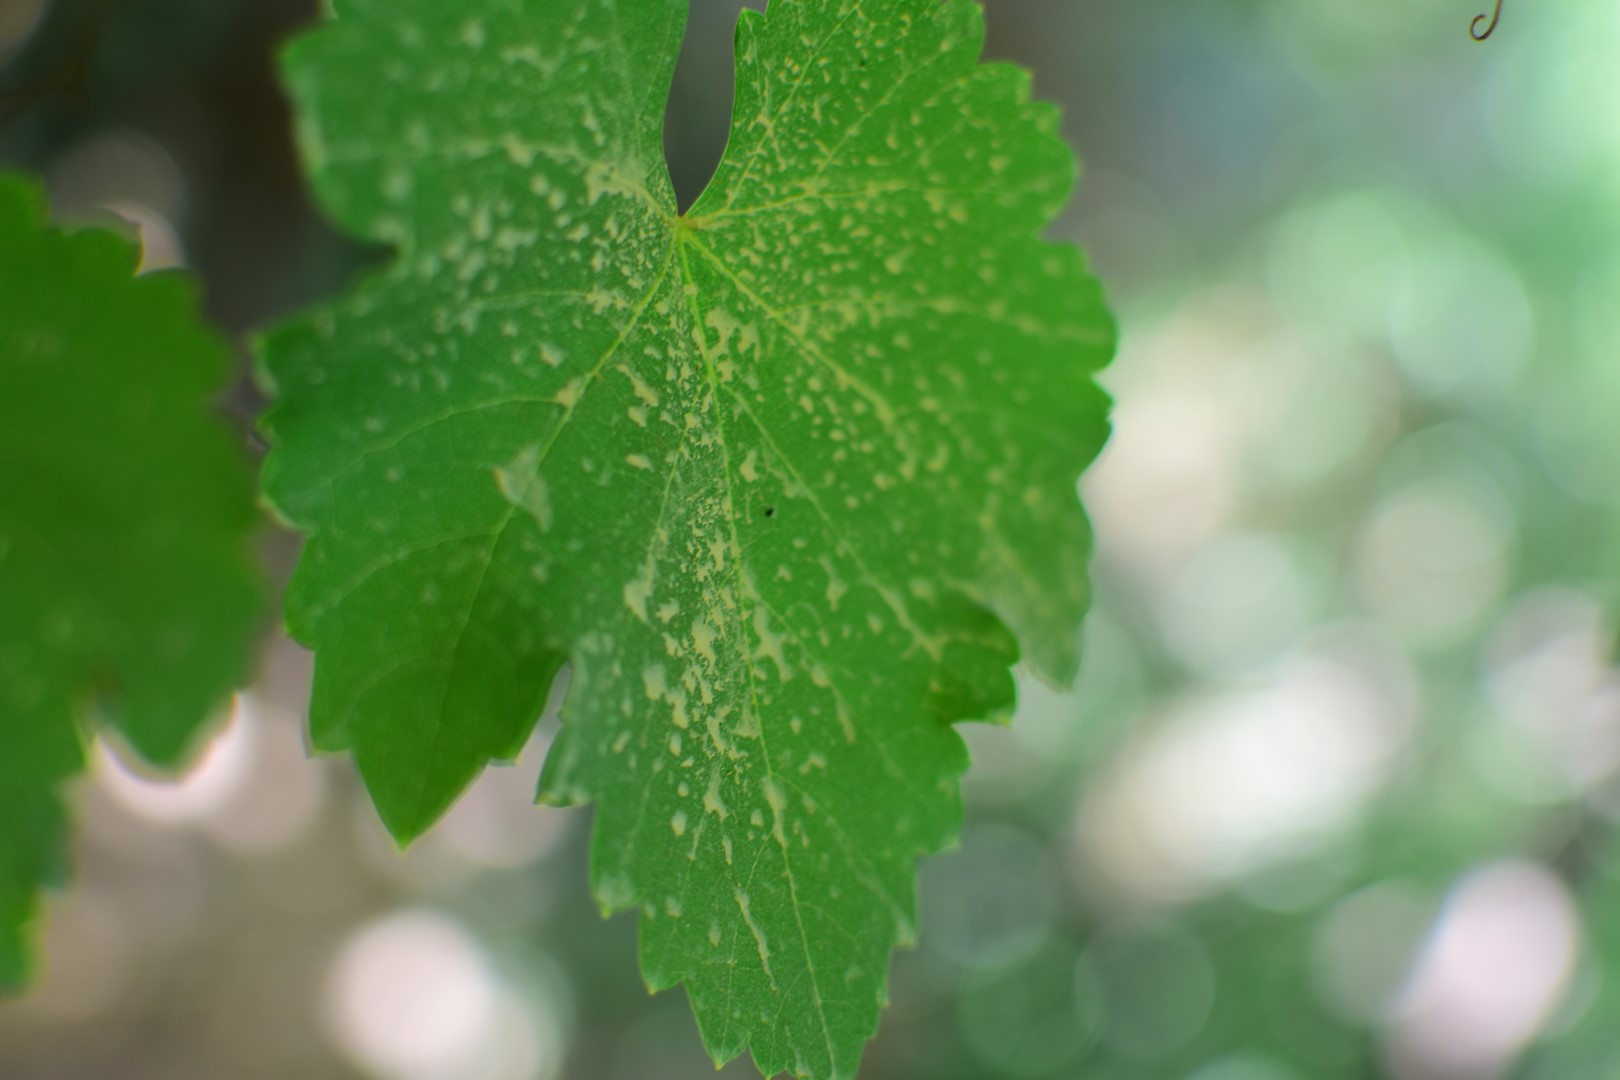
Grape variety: Frinsi